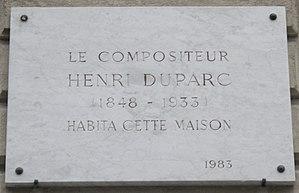
Plaque commémorative, 7 avenue de Villars, Paris 7e. «